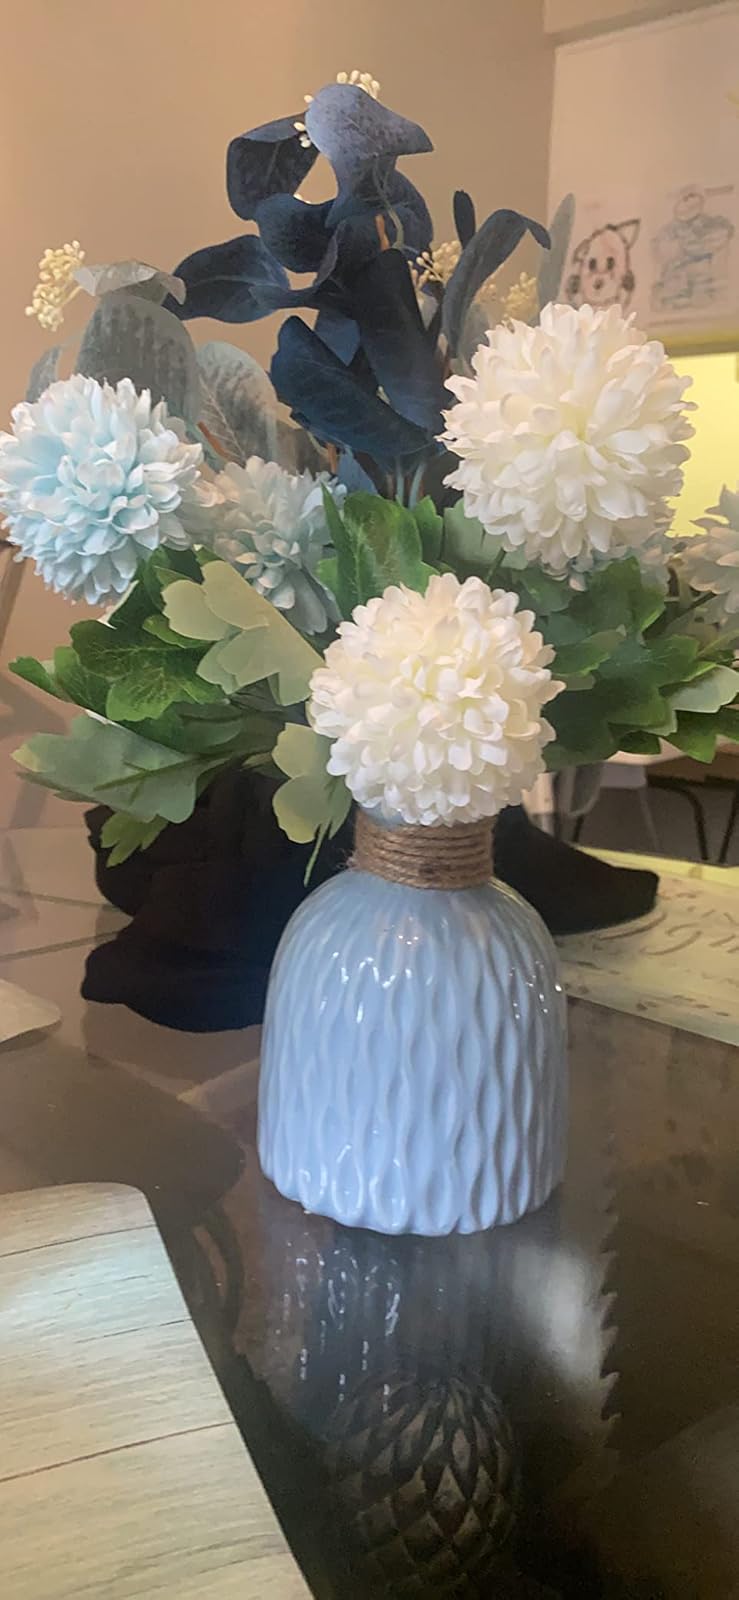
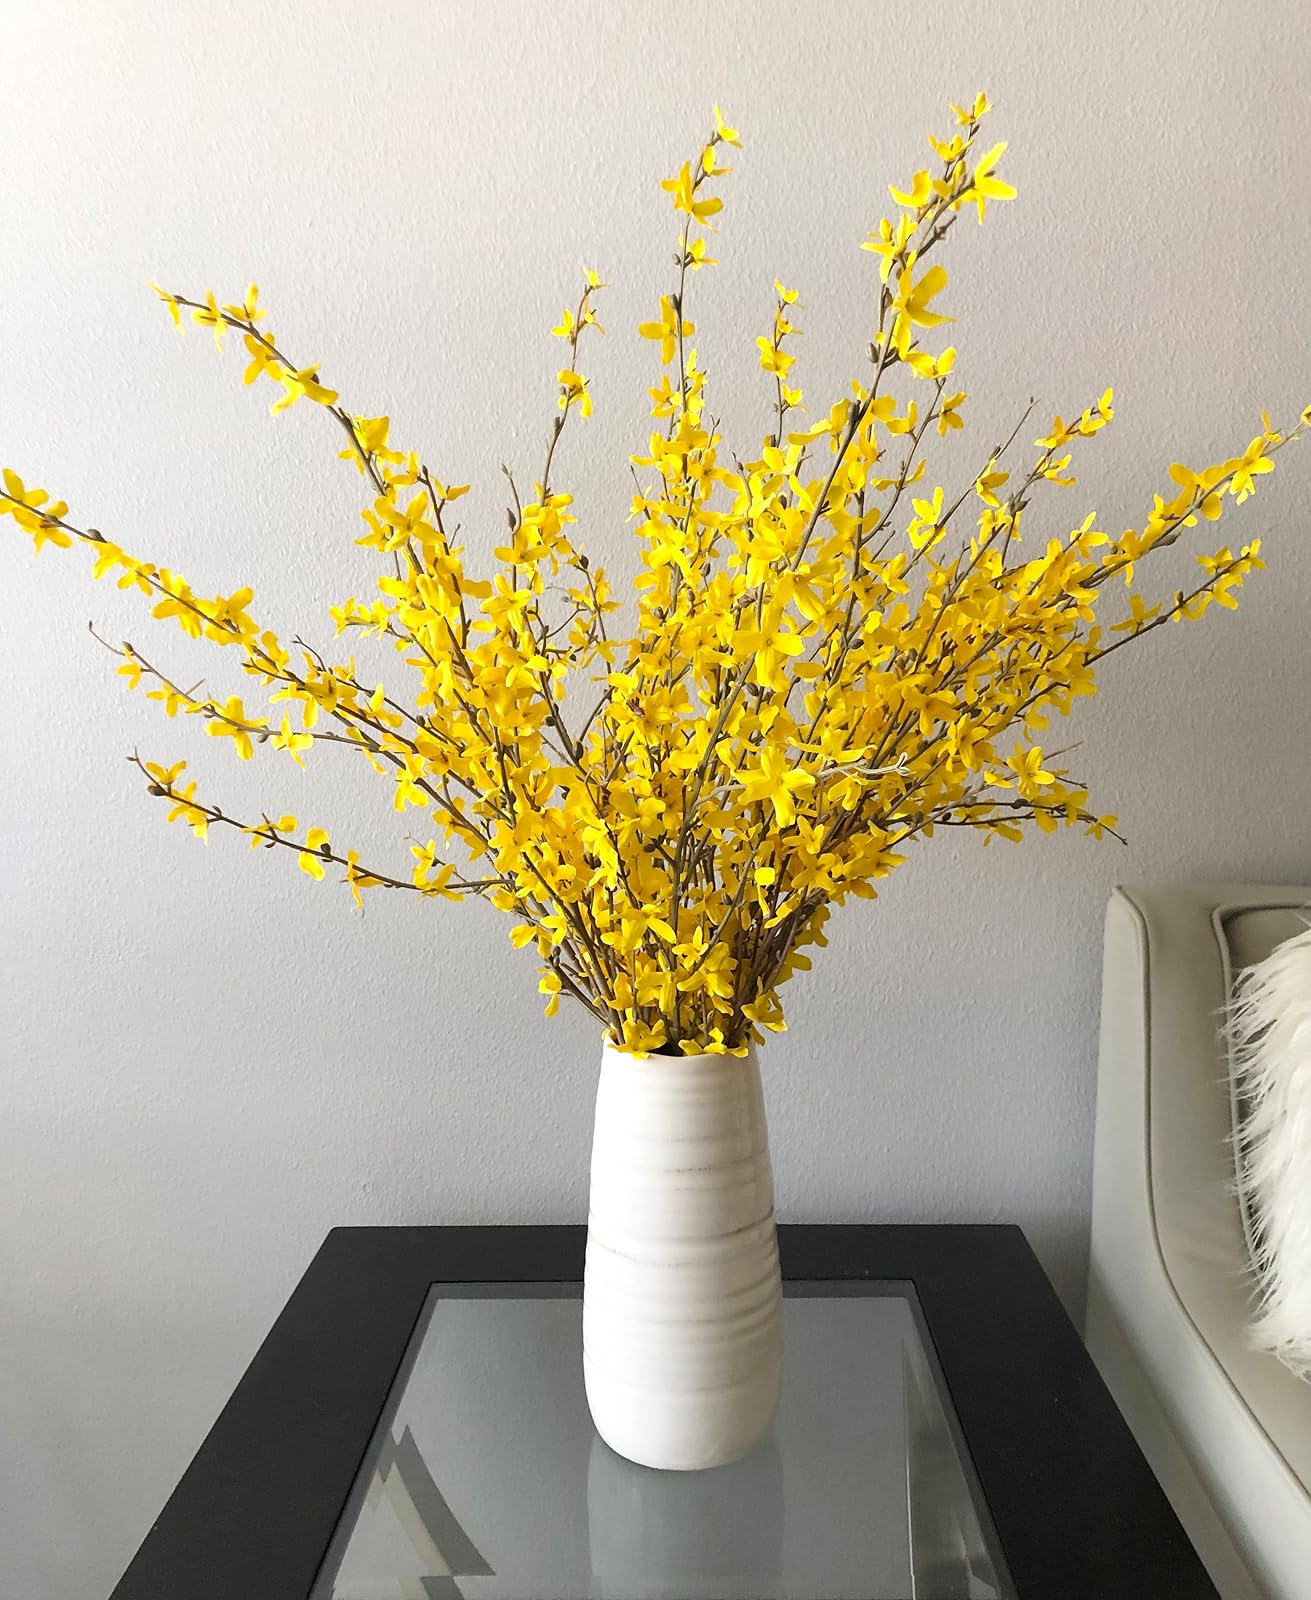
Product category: vase
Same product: no